Villy-Bocage

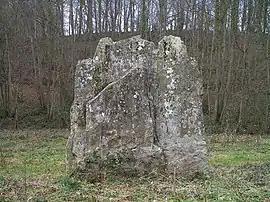
Menhir of Pierrelaye

Villy-Bocage is a commune in the Calvados department in the Normandy region in northwestern France.